Life Studies

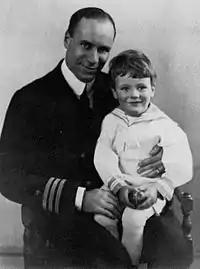
Lowell as a child with his father, Commander Robert Traill Spence Lowell III, around 1920. In "Life Studies", Lowell writes about his father in a number of pieces including "Commander Lowell" and "91 Revere Street."

Part I of the book contains four poems that are similar in style and tone to the poems of Lowell's previous books, "The Mills of the Kavanaughs" and "Lord Weary's Castle". They are well-polished, formal in their use of meter and rhyme, and fairly impersonal. This first section can be interpreted as a transition section, signaling Lowell's move away from Catholicism, as evidenced by the book's first poem, "Beyond the Alps," as well as a move away from the traditional, dense, more impersonal style of poetry that characterized Lowell's writing while he was still a practicing Catholic and closely associated with New Critical poets like Allen Tate and John Crowe Ransom. Notably, at a 1963 poetry reading at the Guggenheim Museum, Lowell introduced his reading of "Beyond the Alps" by stating that, "[the poem was] a declaration of my faith or lack of faith."